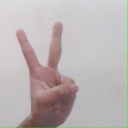
अक्षर: क